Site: brandenburg
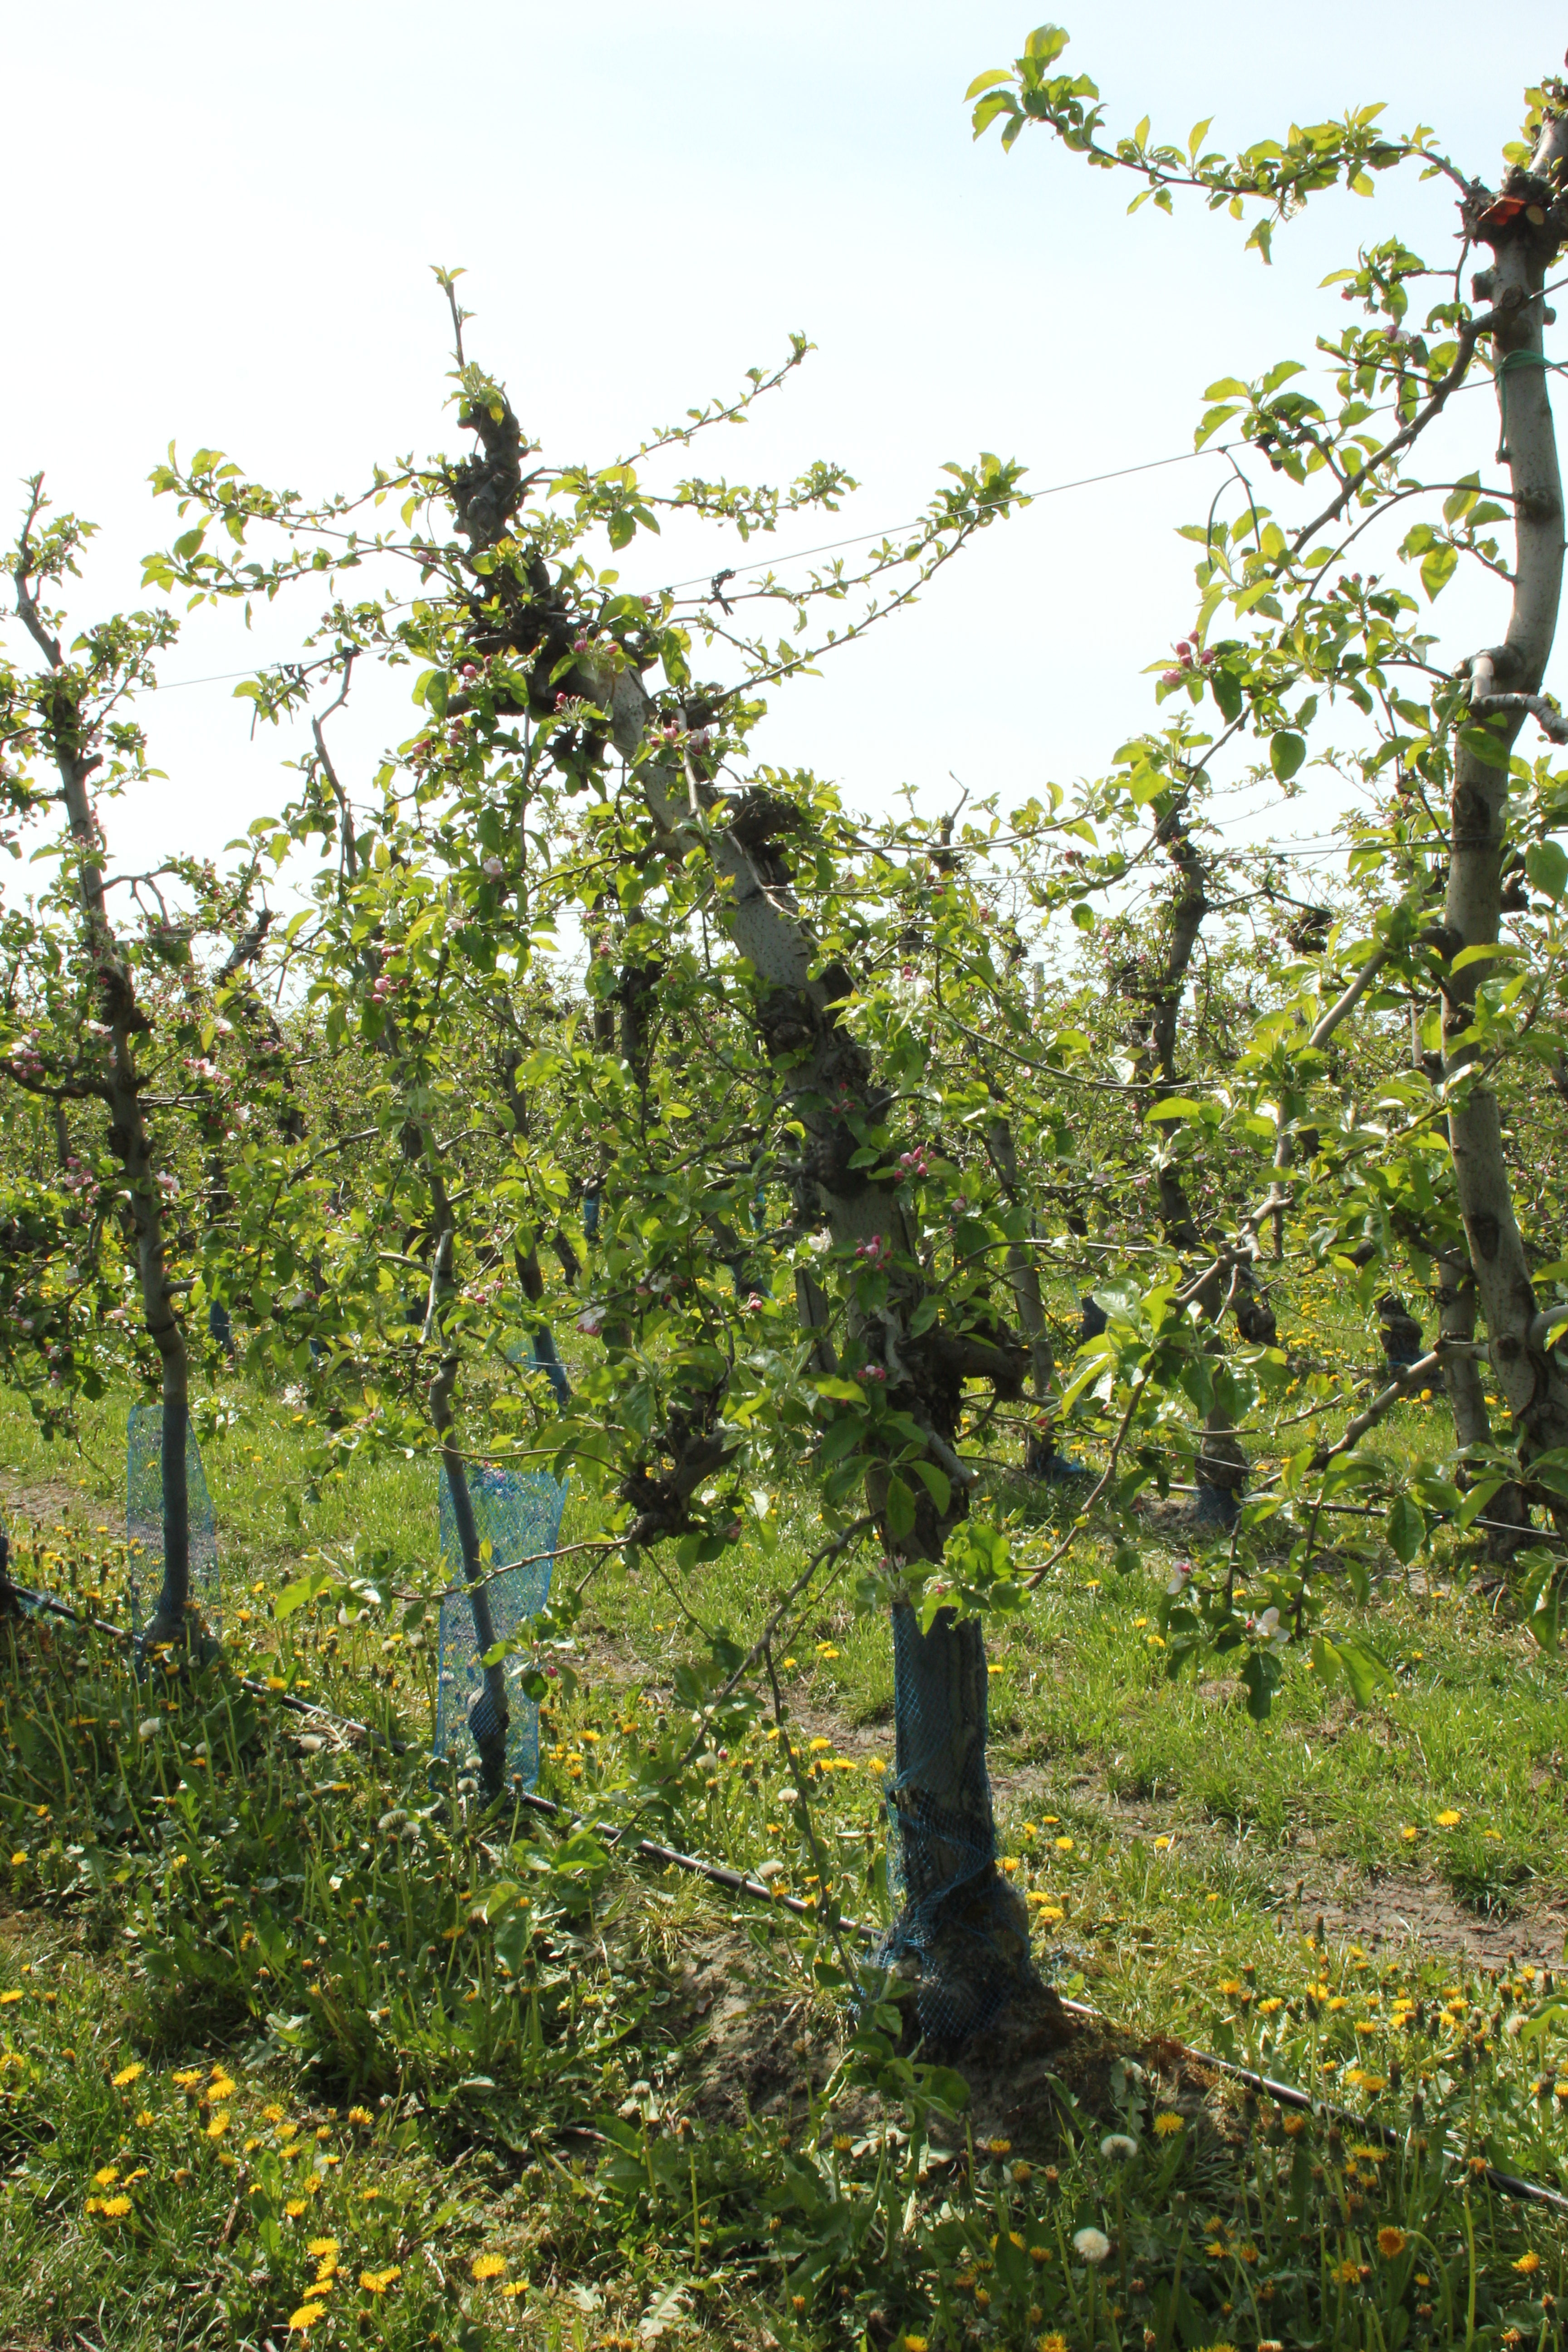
Growth stage (BBCH 60): Flowering